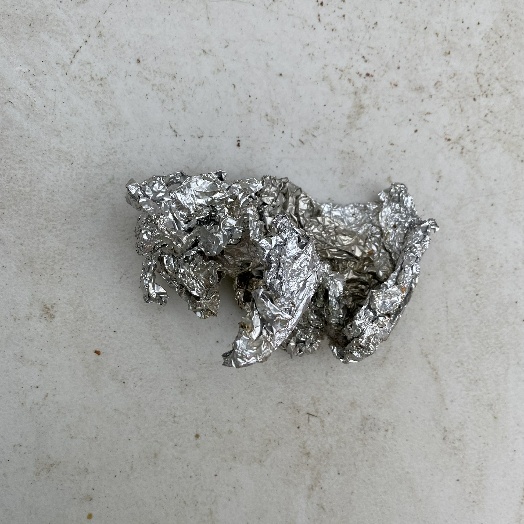
Label: Metal